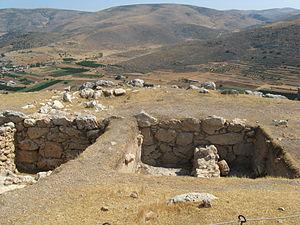
Midéa est une ancienne cité mycénienne, située dans le Péloponnèse, en Grèce. Avec Mycènes et Tirynthe, elle est une des trois grandes cités mycéniennes fortifiées par une muraille cyclopéenne en Argolide.